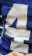
Number: 4